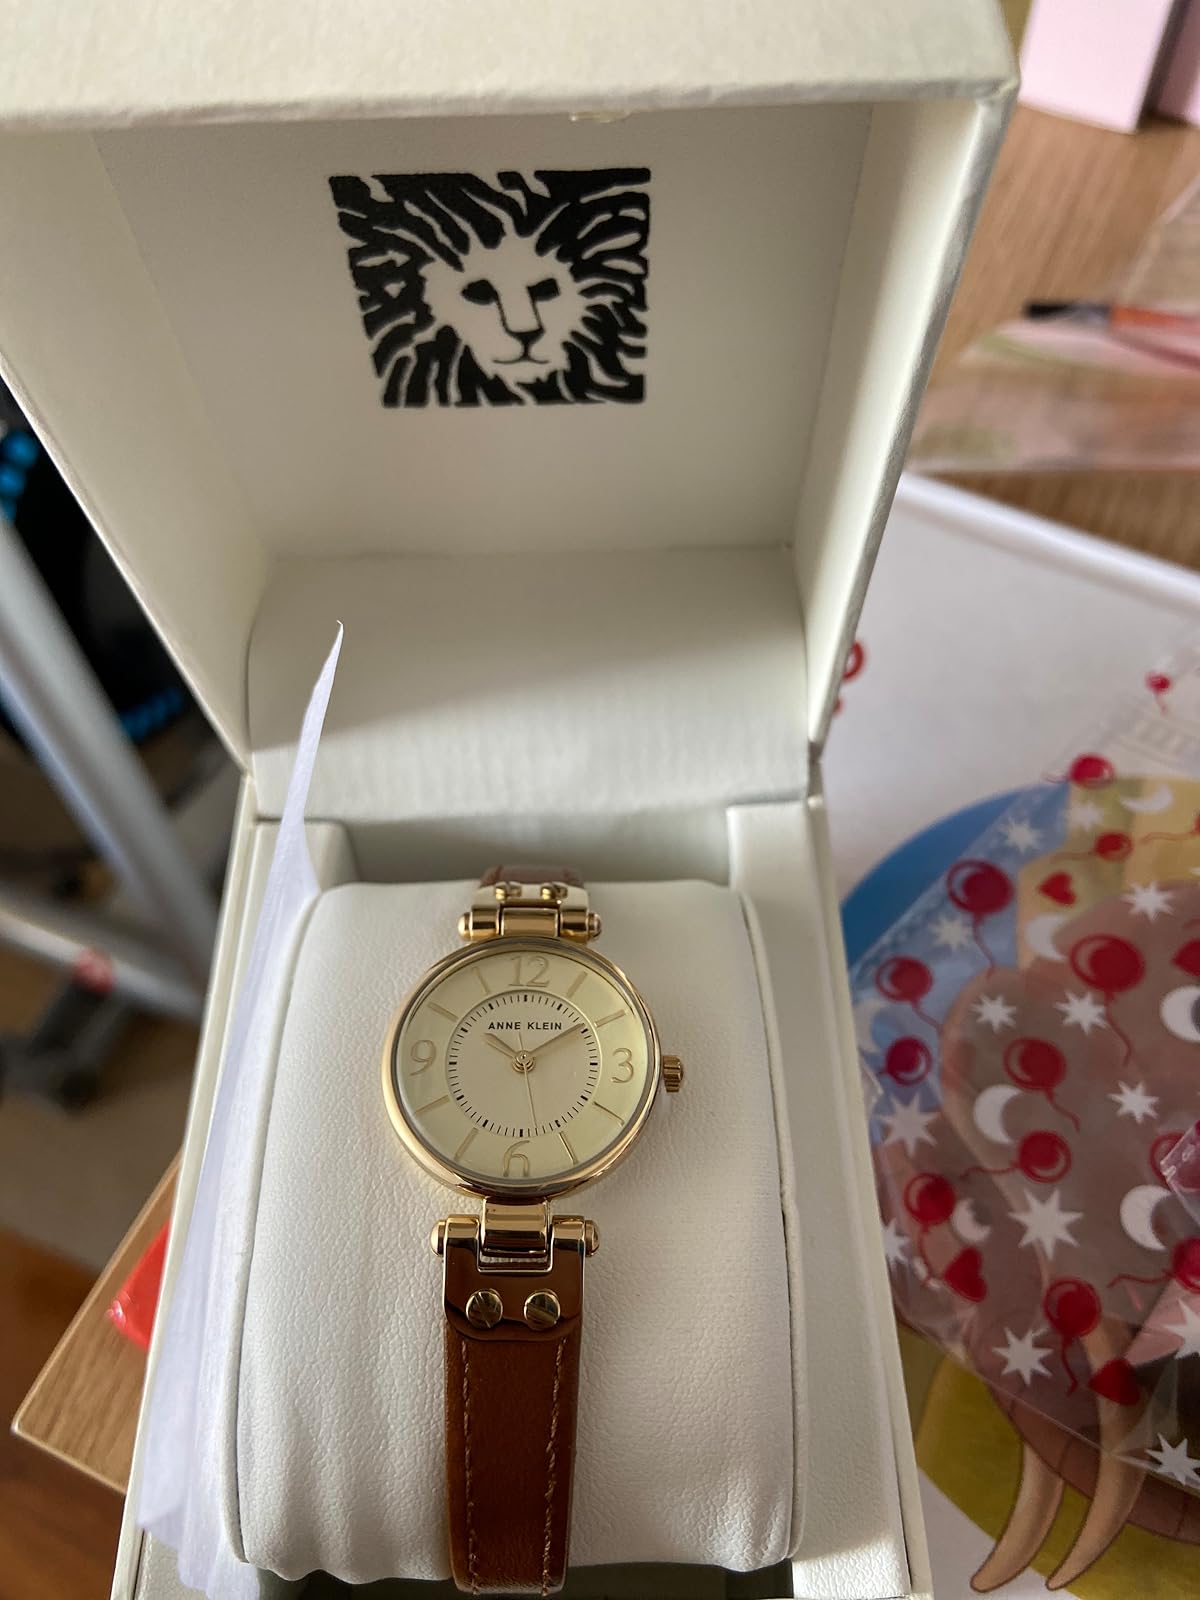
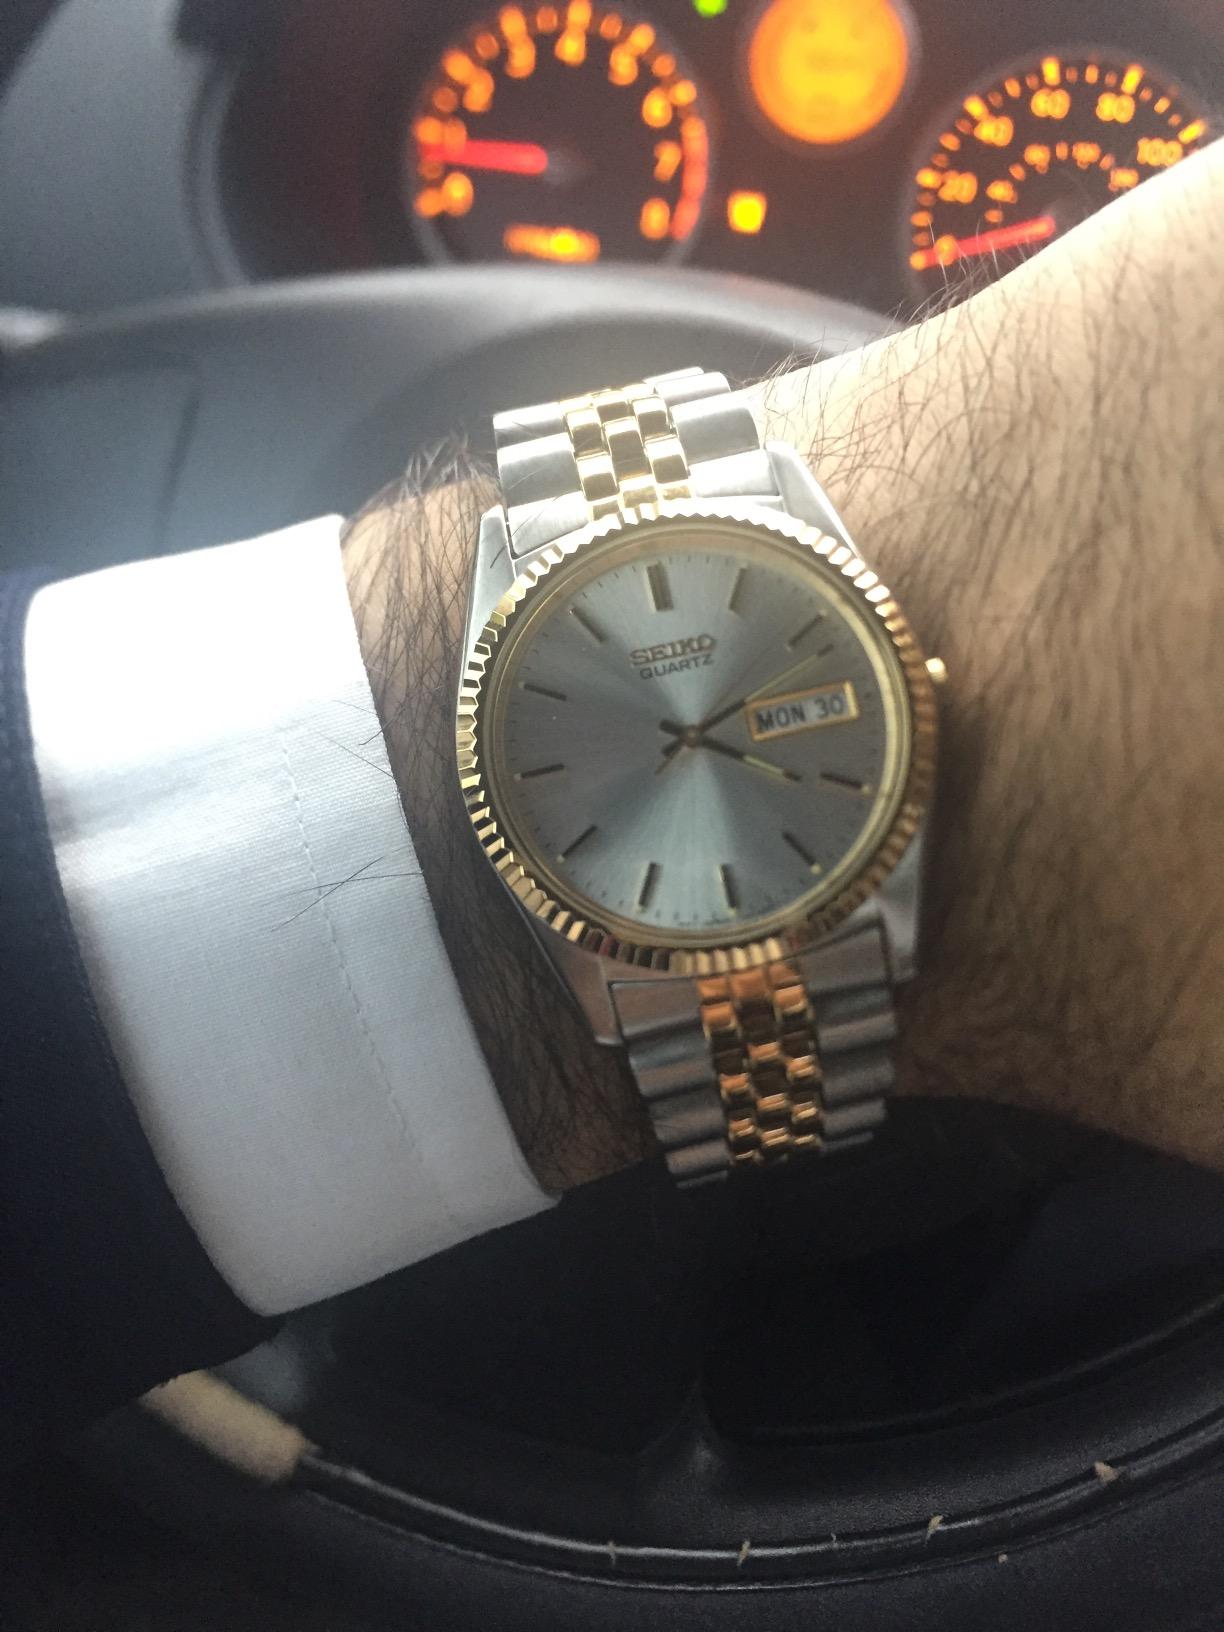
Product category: accessories_watch
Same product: no